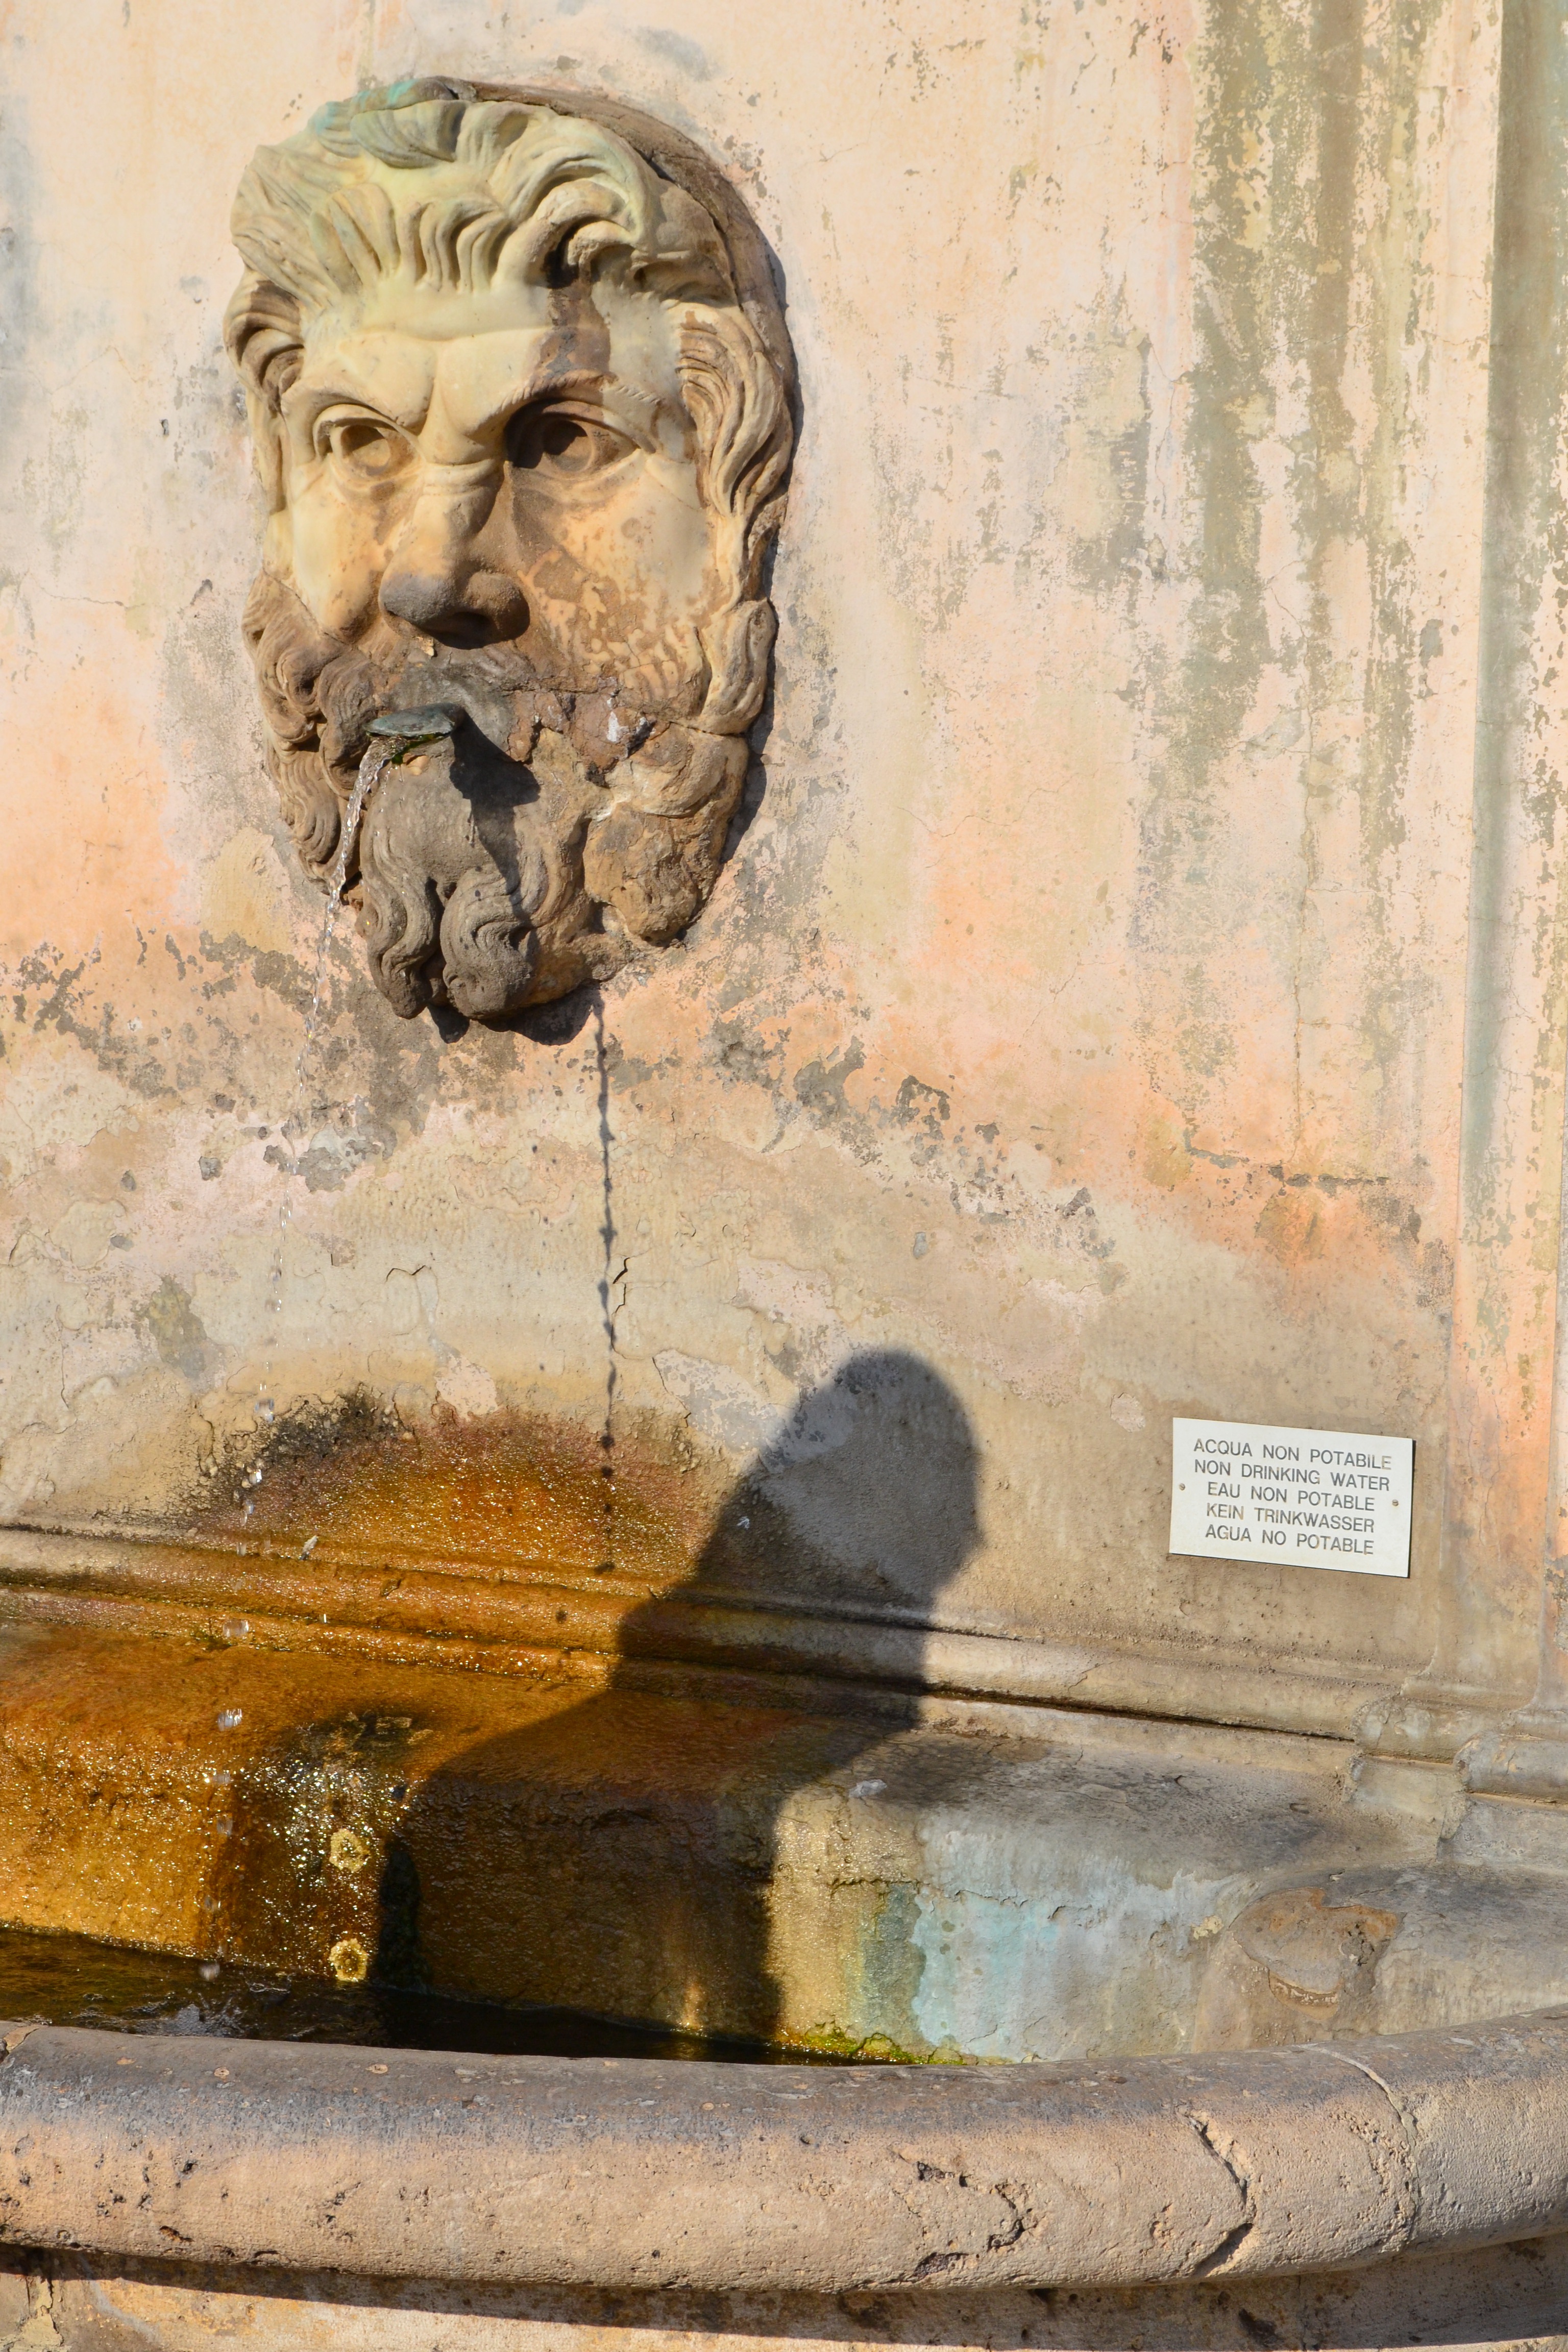
wall, statue, italy, painting, vatican, sculpture, art, rome, temple, head, fountain, carving, ancient history, the vatican museums